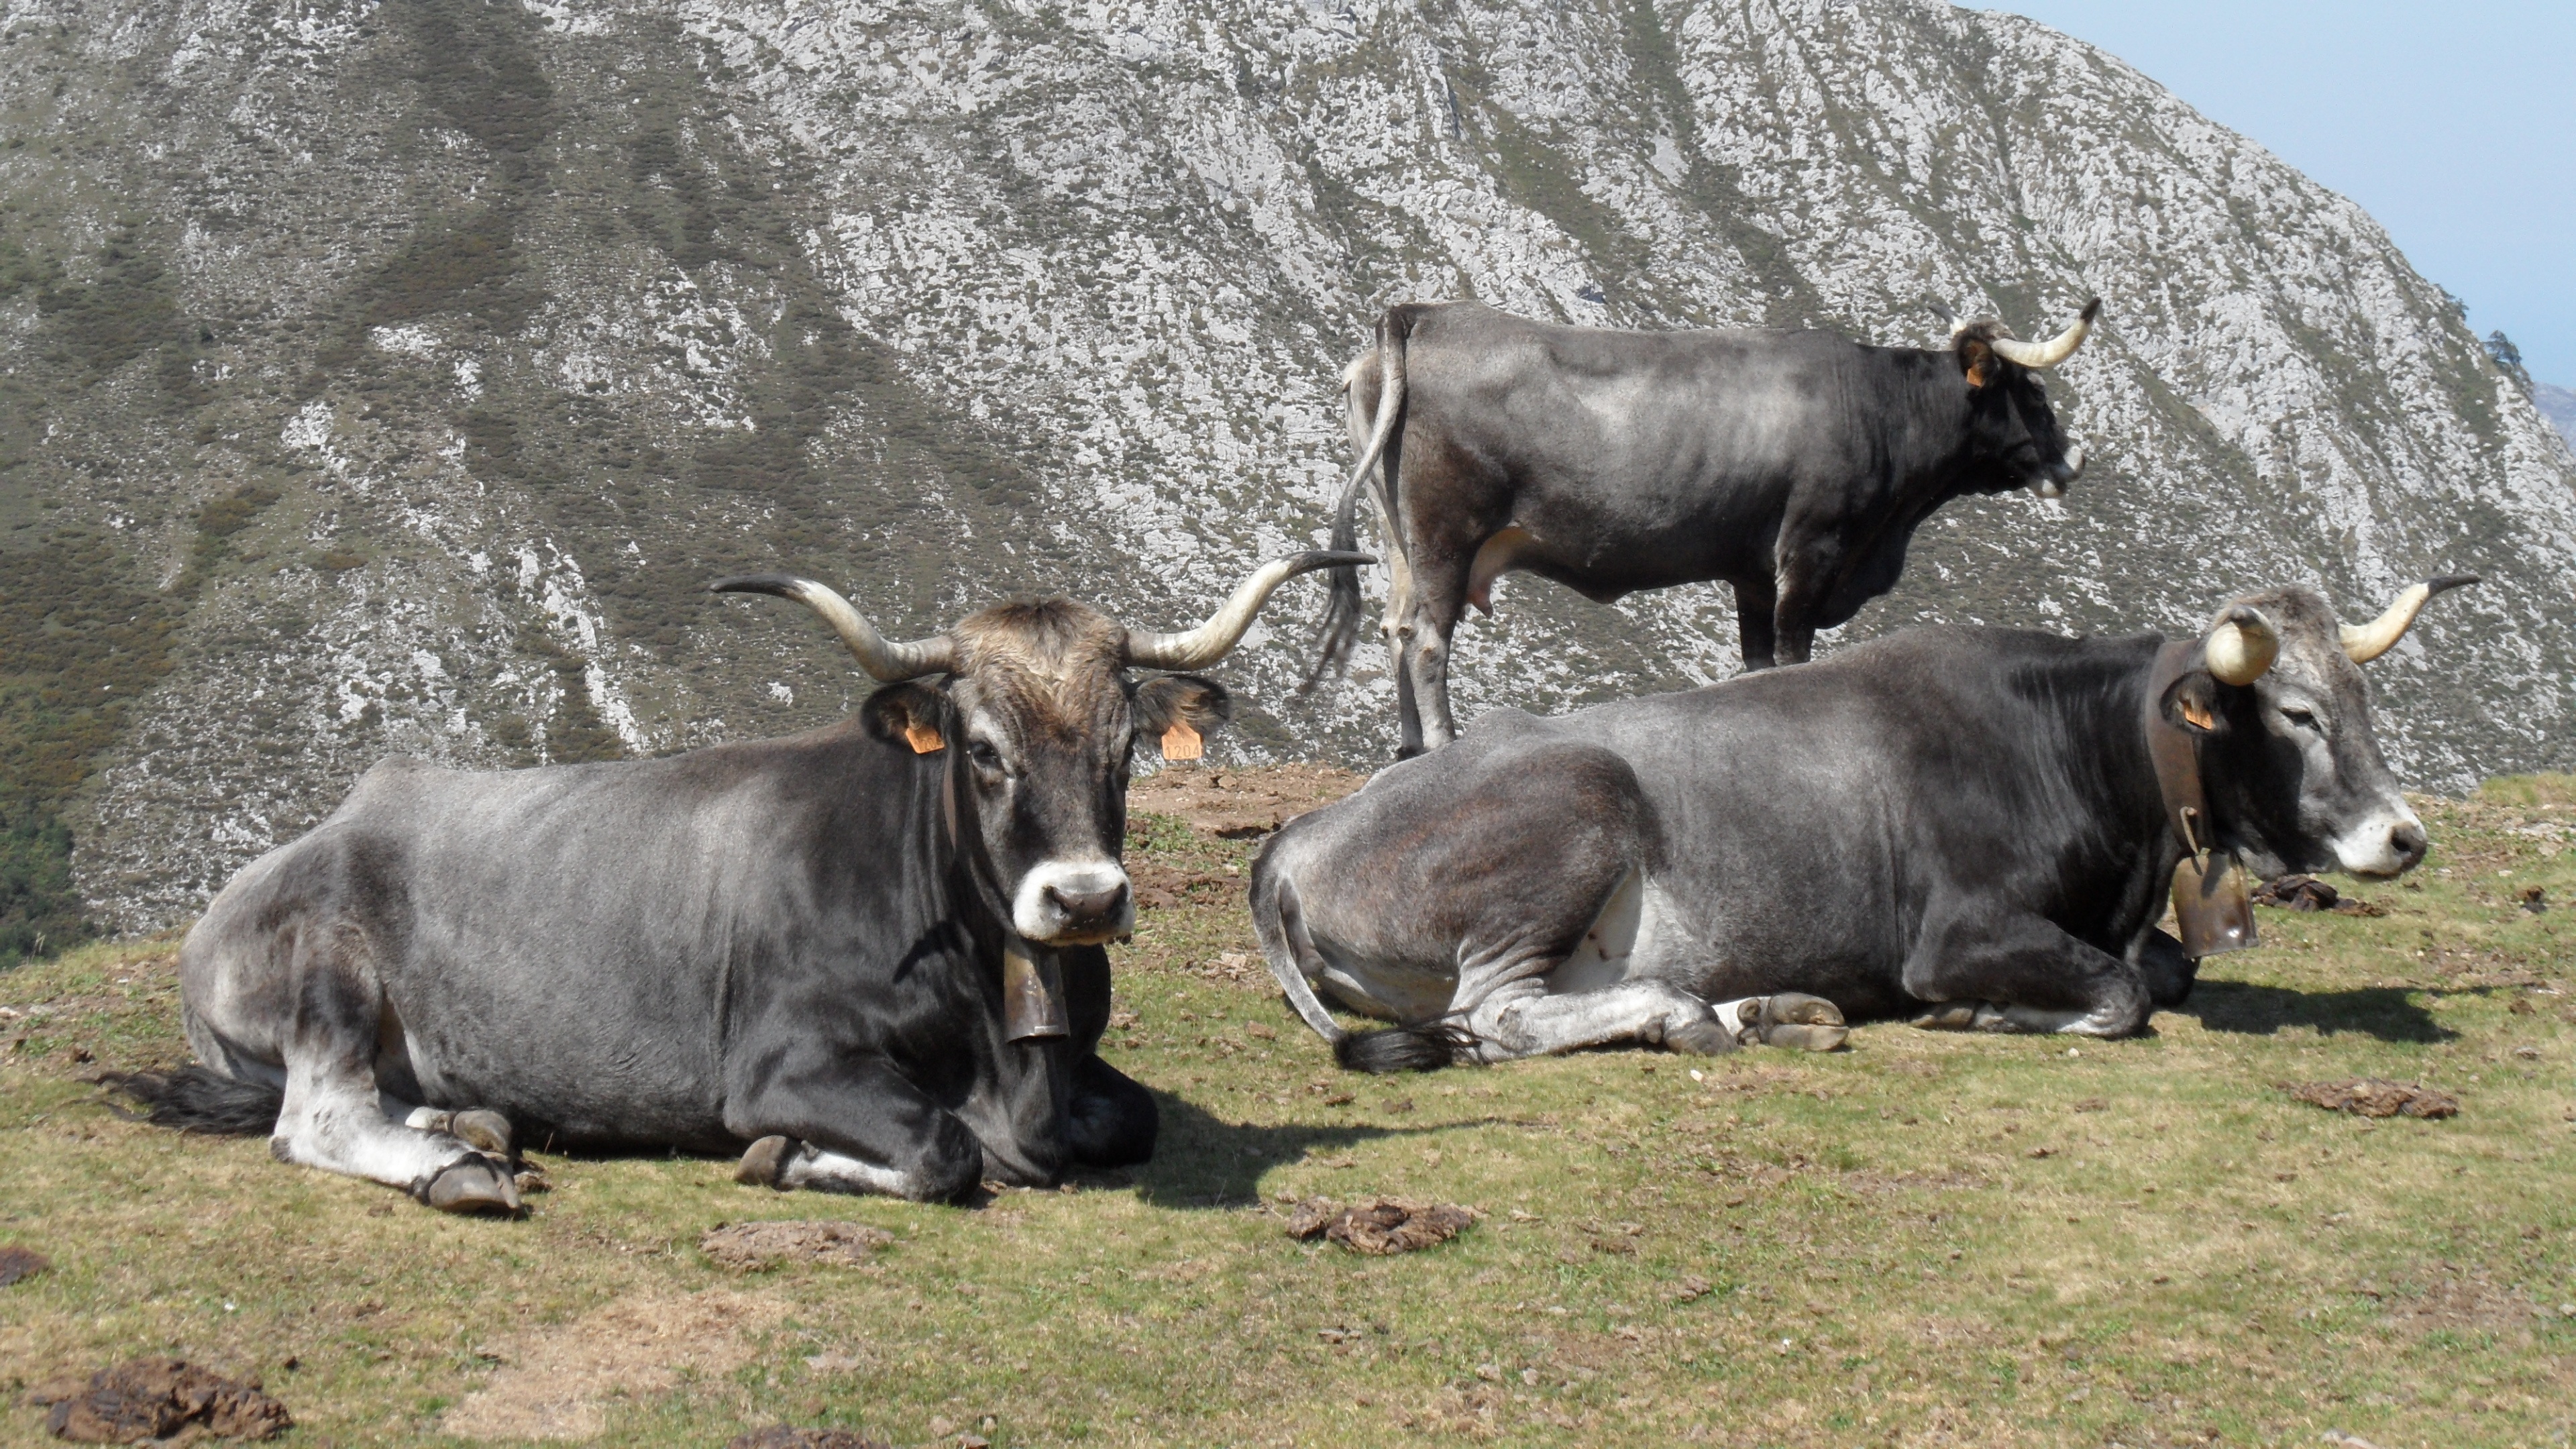
horn, herd, pasture, grazing, livestock, mammal, fauna, cows, bull, vertebrate, yak, ox, water buffalo, cattle like mammal, cow goat family, tudanca